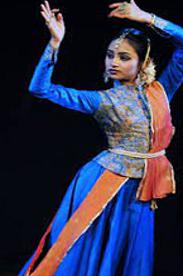
Dance form: kathak